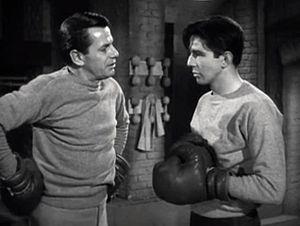
Richard Rober est un acteur américain, né le 14 mai 1910 à Rochester, mort le 26 mai 1952 à Santa Monica.